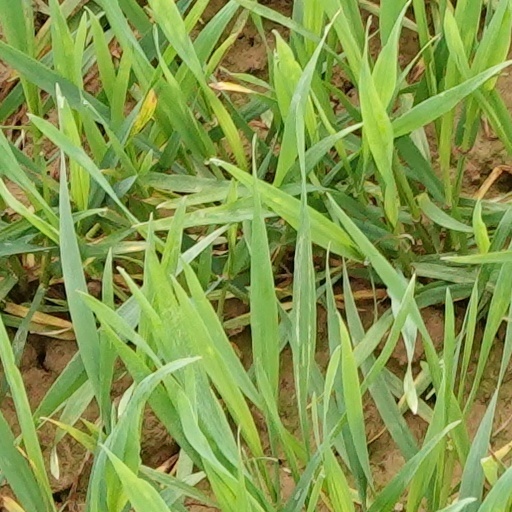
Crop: wheat